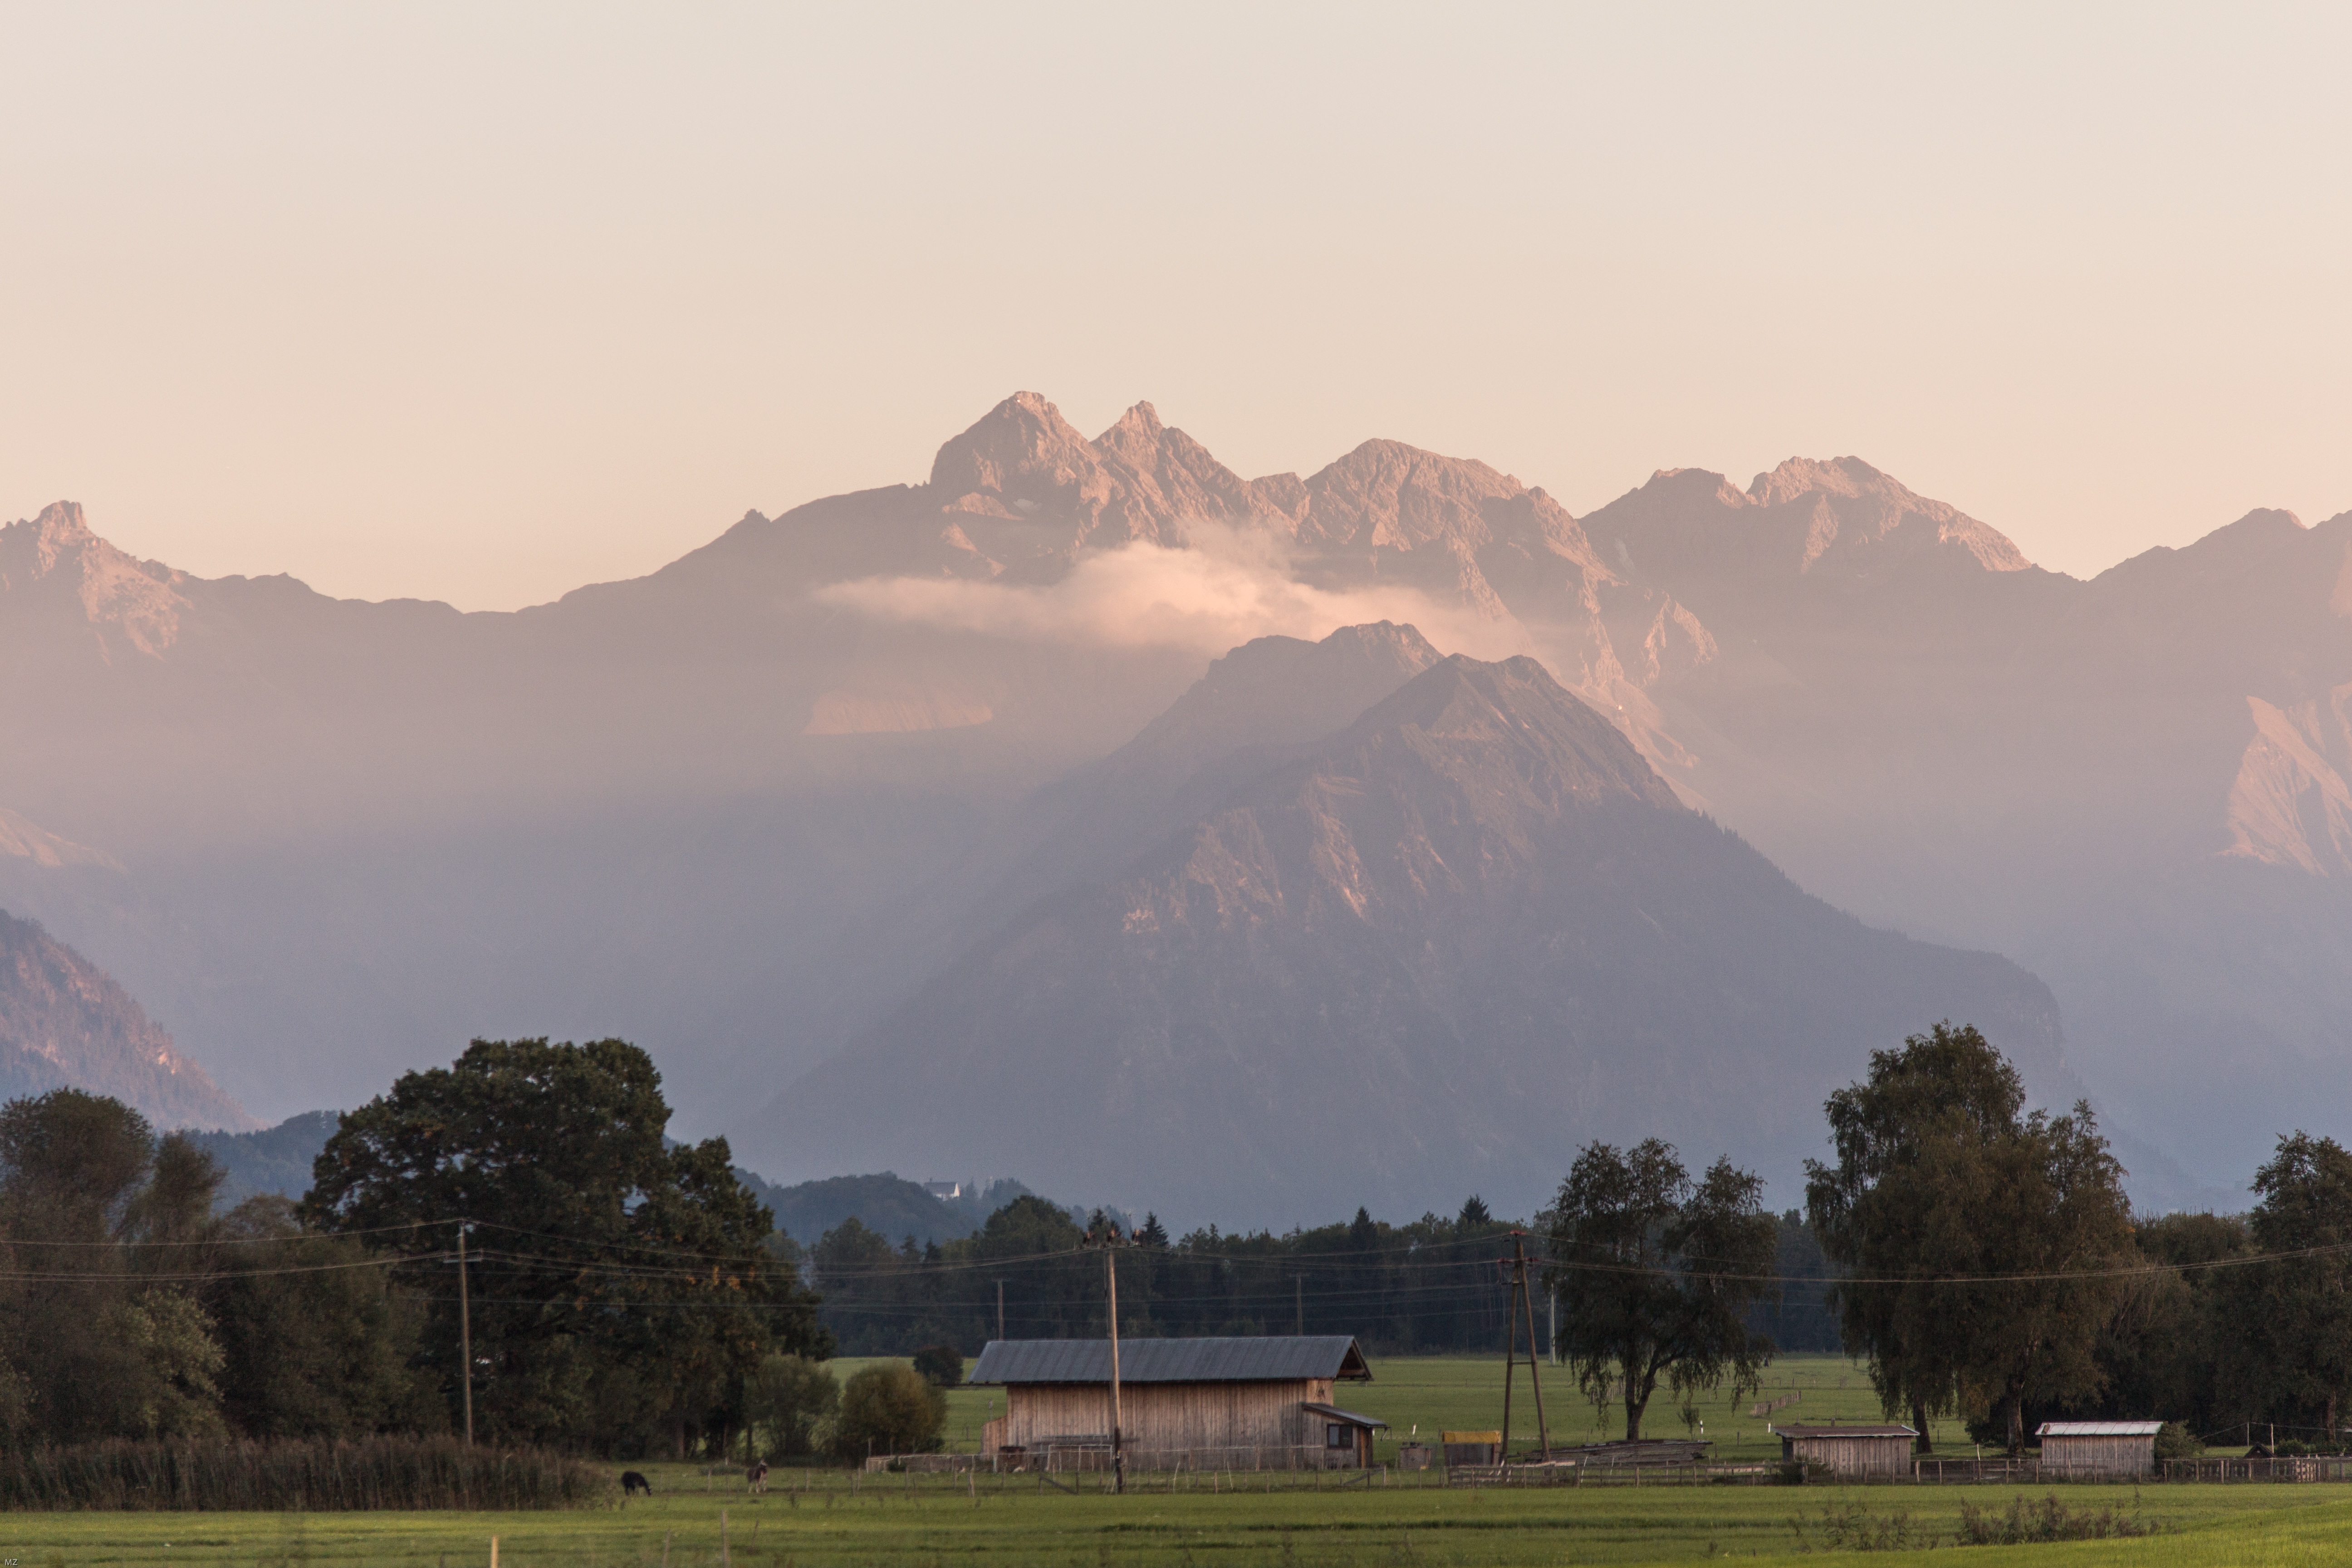
landscape, mountain, cloud, sunrise, mist, field, meadow, morning, hill, dawn, valley, mountain range, dusk, pasture, haze, alpine, plain, mountain landscape, mountains, abendstimmung, rural area, allg u, mountain meadow, allg u alps, geographical feature, atmospheric phenomenon, atmosphere of earth, mountainous landforms